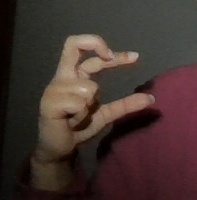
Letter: thal